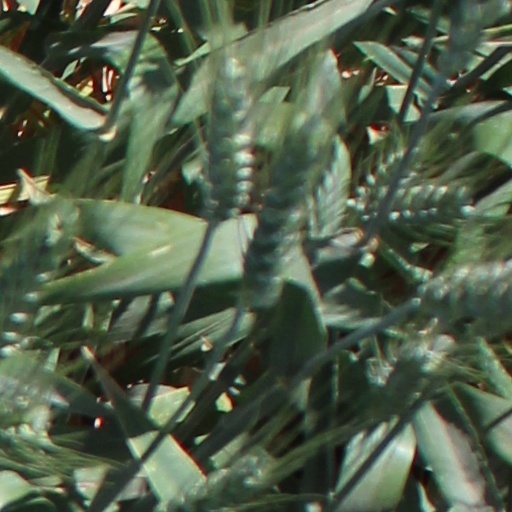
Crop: wheat